Question: Please indicate a possible affordance area of the fork that can be used for holding
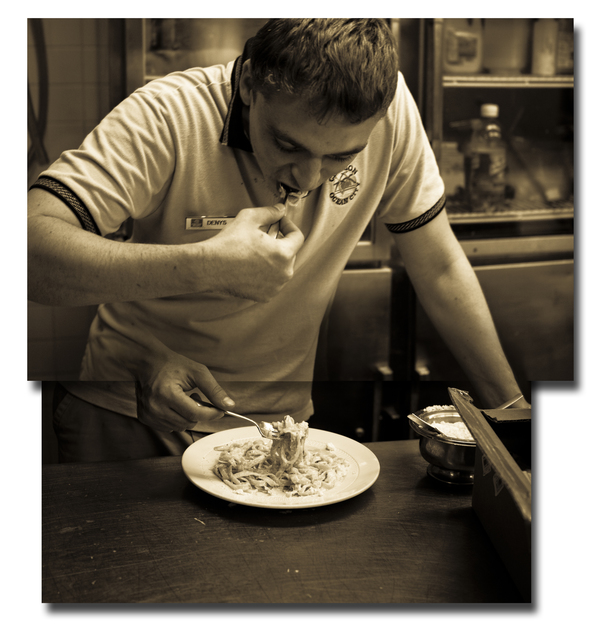
Answer: [262, 173.5, 308, 257.5]